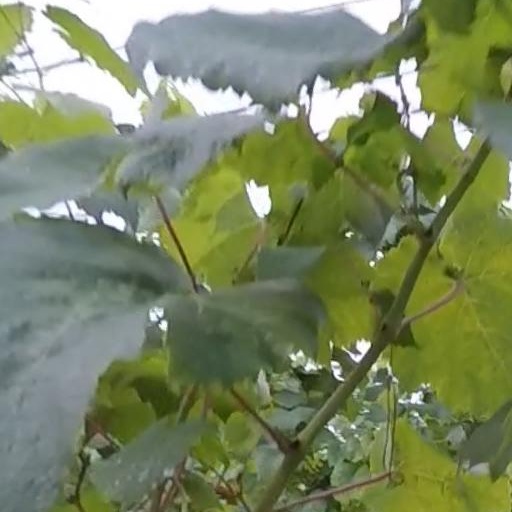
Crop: grape